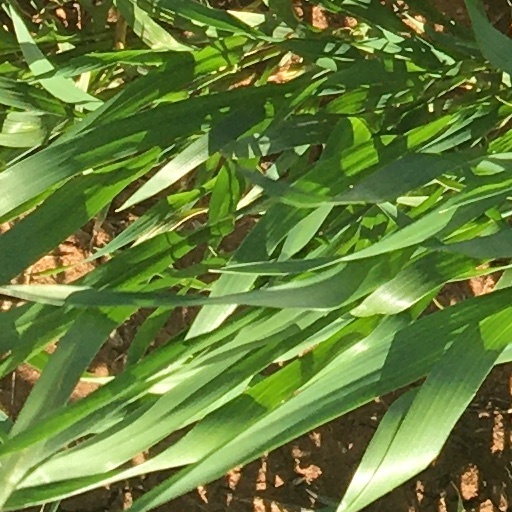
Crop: wheat